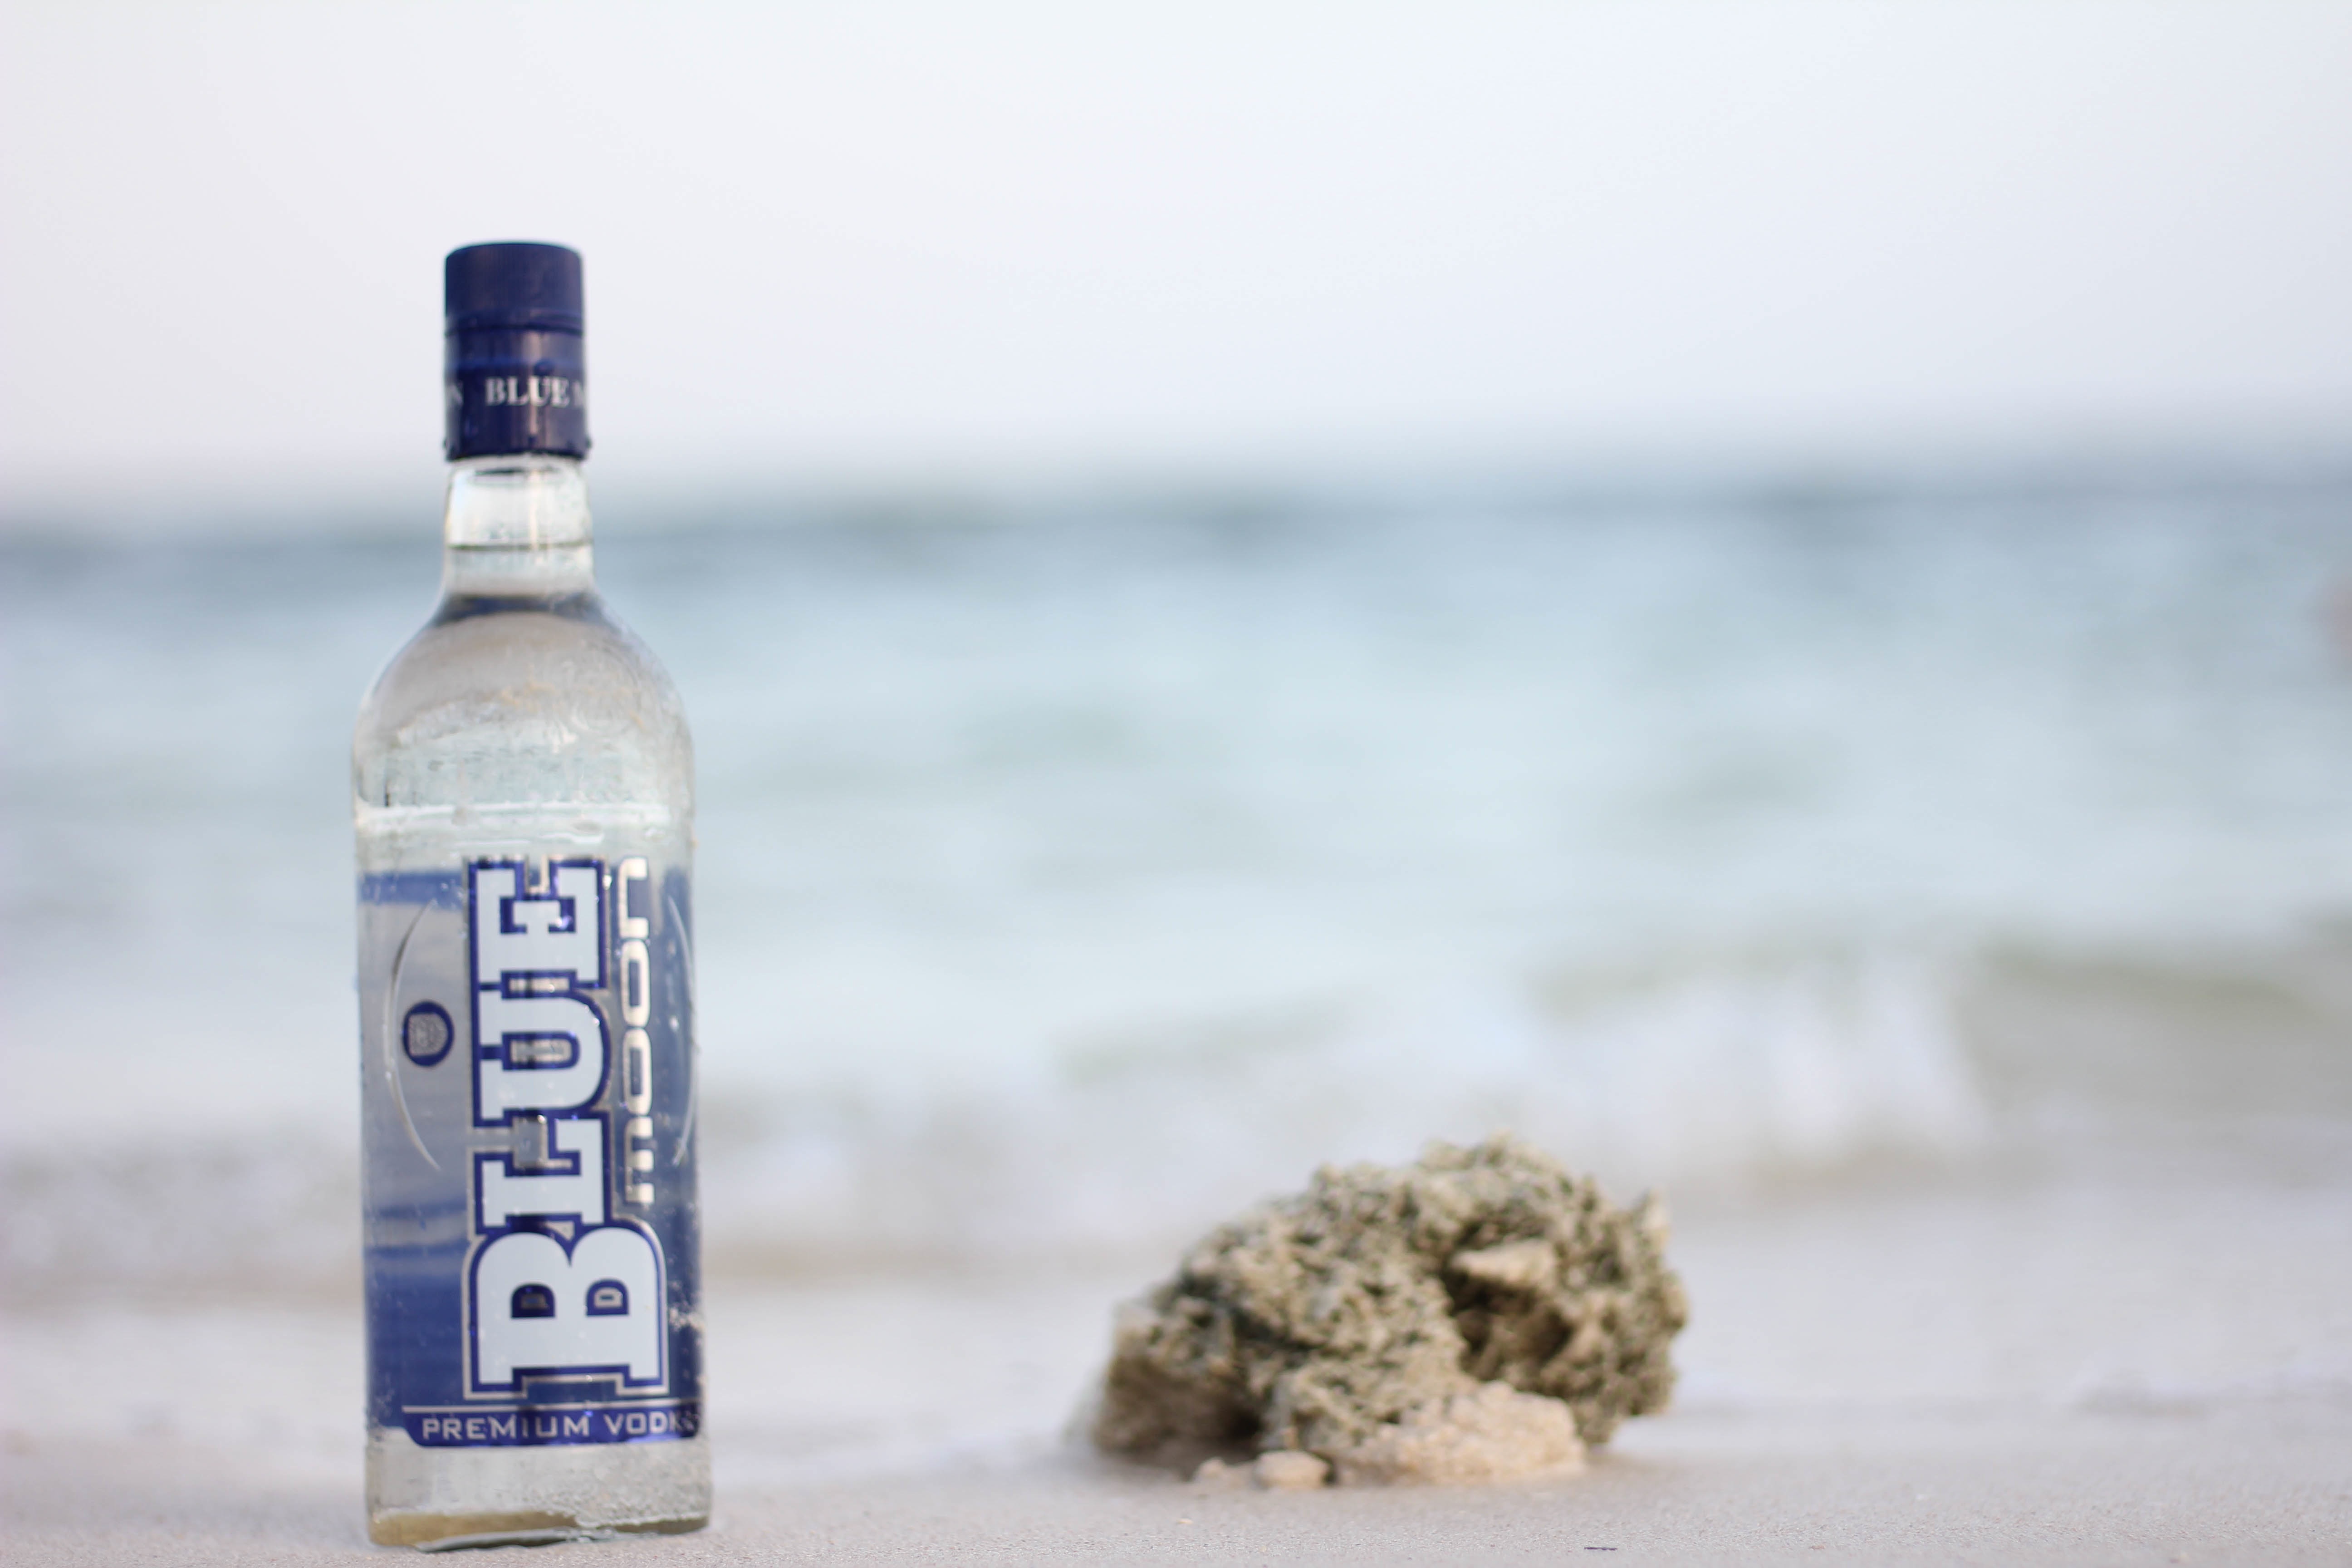
water, drink, bottle, material, liqueur, alcoholic beverage, distilled beverage